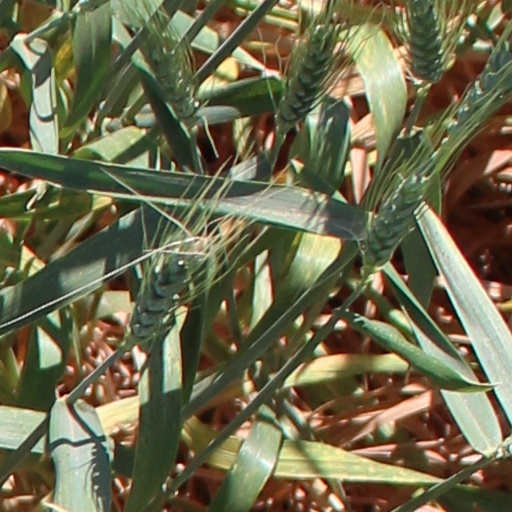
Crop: wheat